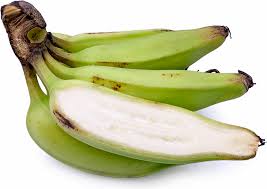
Label: banana